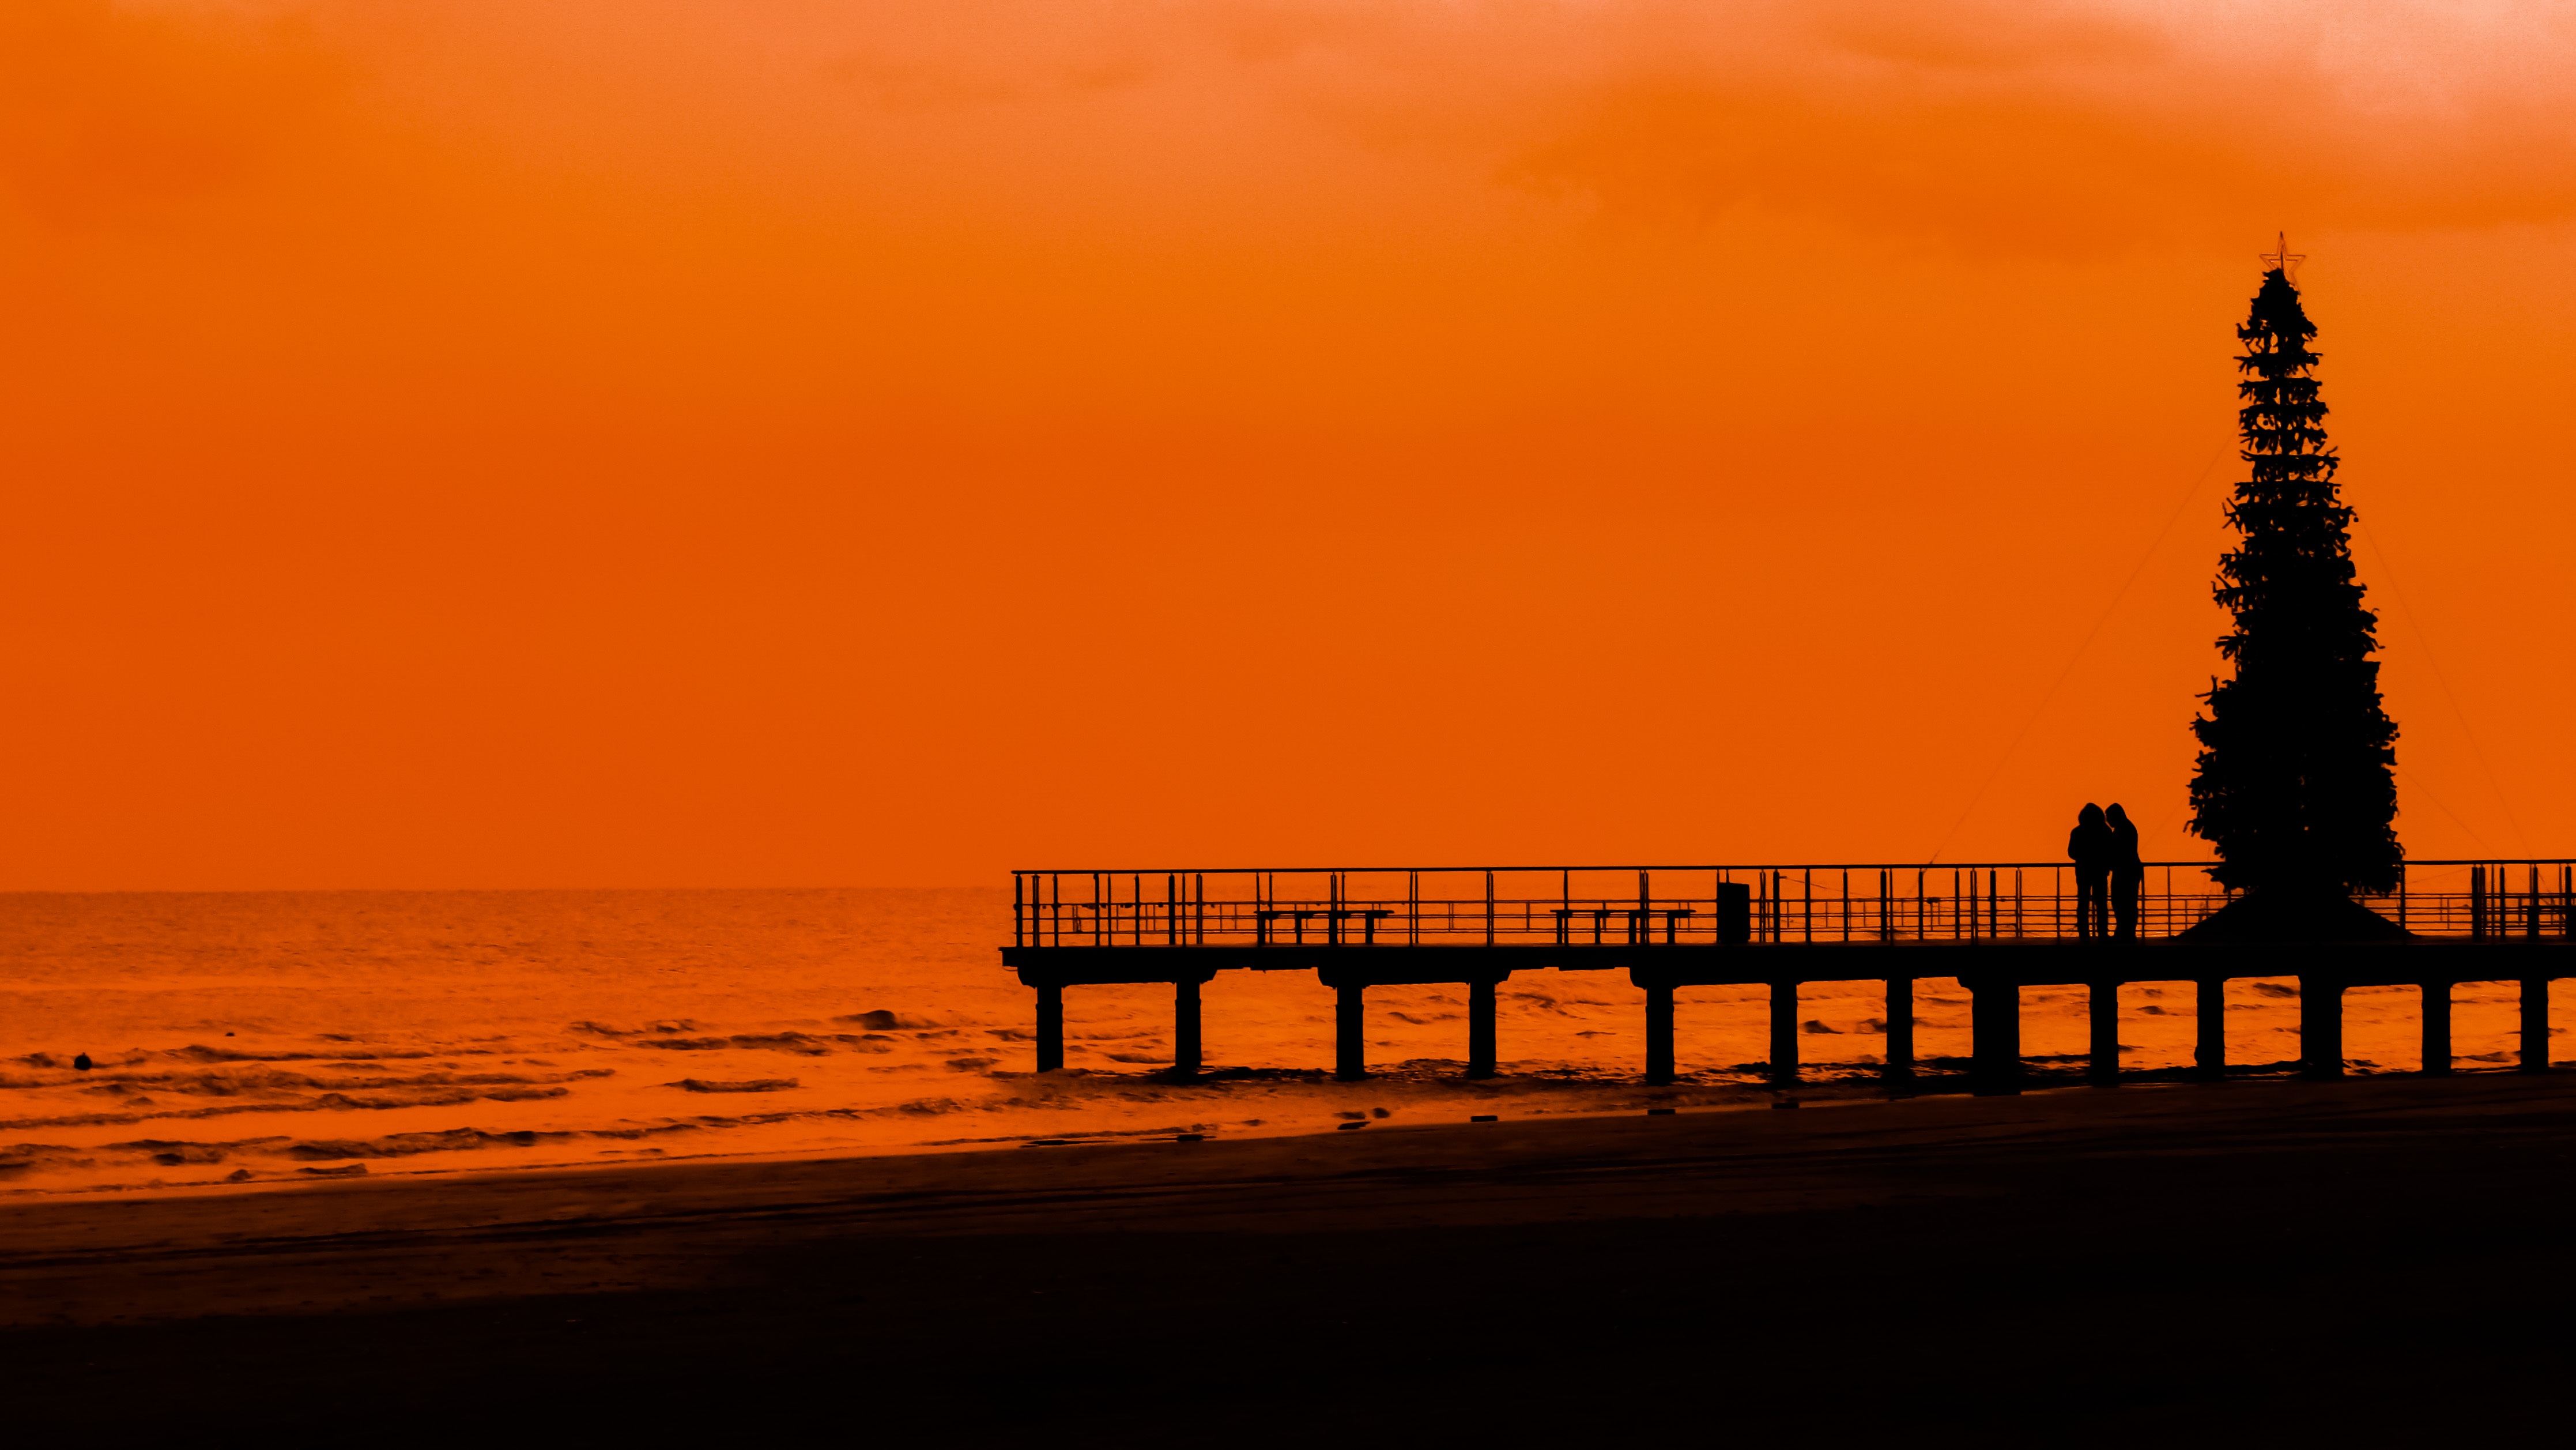
beach, sea, coast, ocean, horizon, silhouette, cloud, sky, sun, sunrise, sunset, sunlight, morning, wave, dawn, pier, dusk, evening, orange, reflection, tower, christmas, christmas tree, season, shadows, silhouettes, quay, afterglow